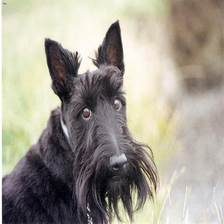
Species: dog
Breed: scottish terrier